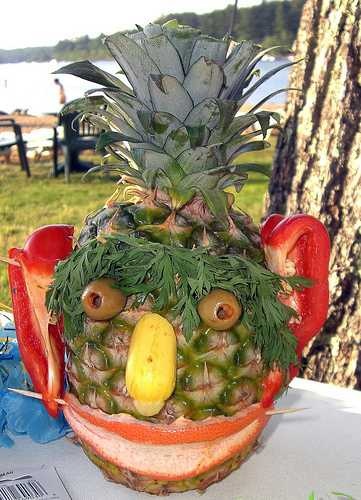
Label: Pineapple